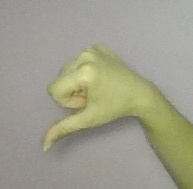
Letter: waw